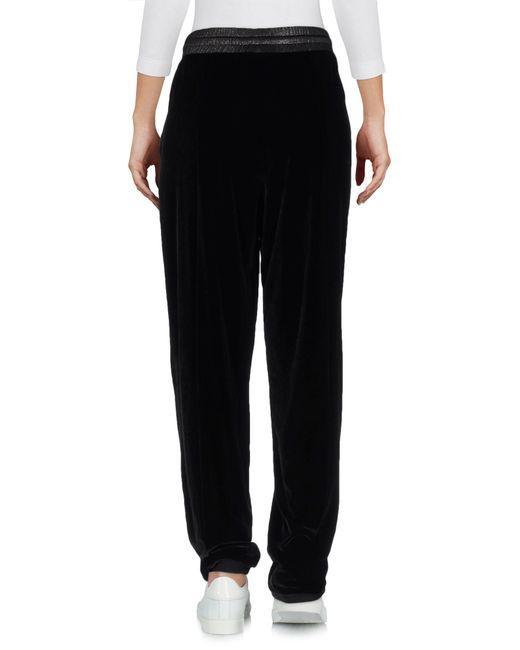
Damen-Anzughose mit geradem Bein, Schwarz